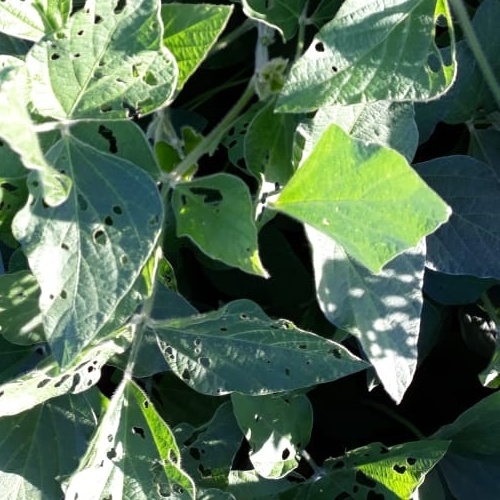
Label: Caterpillar